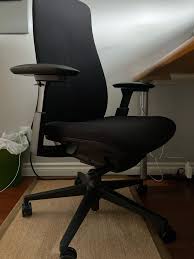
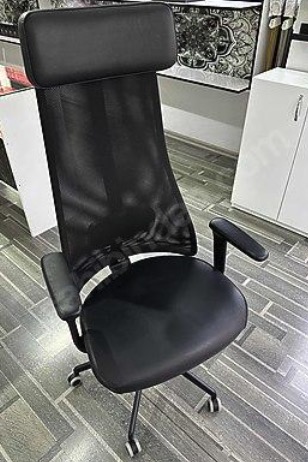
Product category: items_chair
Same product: no